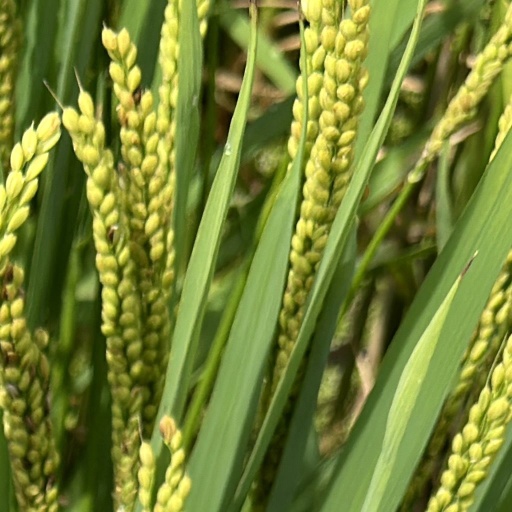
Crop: rice